Frank Frazetta

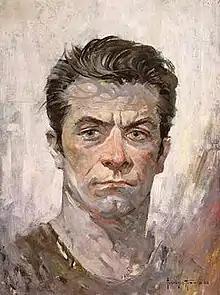
Frazetta's self-portrait in 1962

Frank Frazetta (born Frank Frazzetta ; February 9, 1928 – May 10, 2010) was an American artist known for themes of fantasy and science fiction, noted for comic books, paperback book covers, paintings, posters, LP record album covers, and other media. He is often referred to as the "Godfather of fantasy art", and one of the most renowned illustrators of the 20th century. He was also the subject of a 2003 documentary "Painting with Fire".